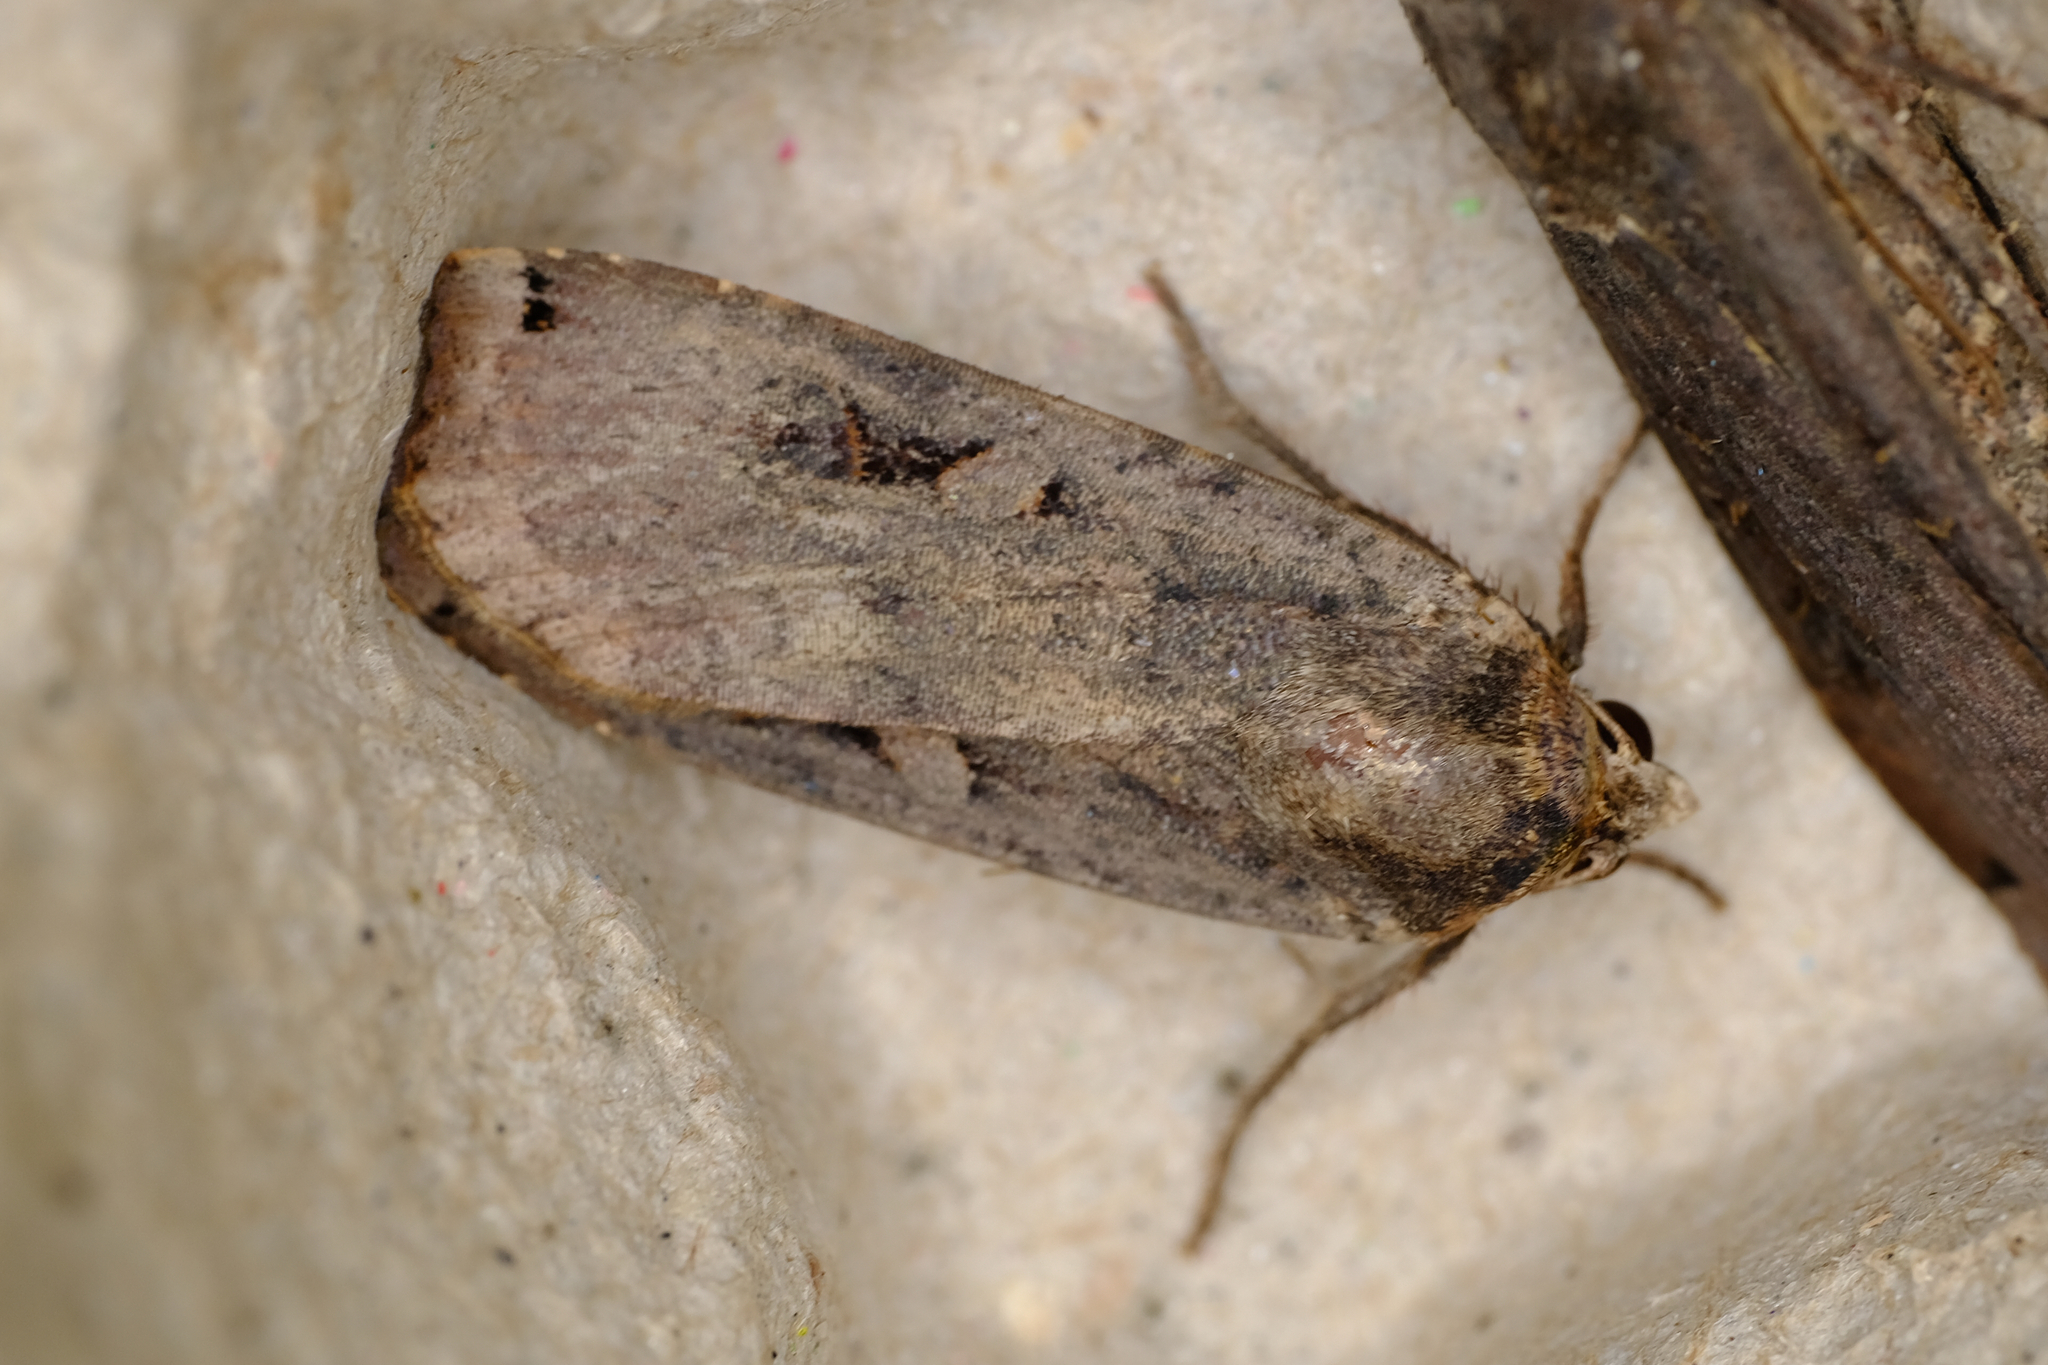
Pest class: cutworms